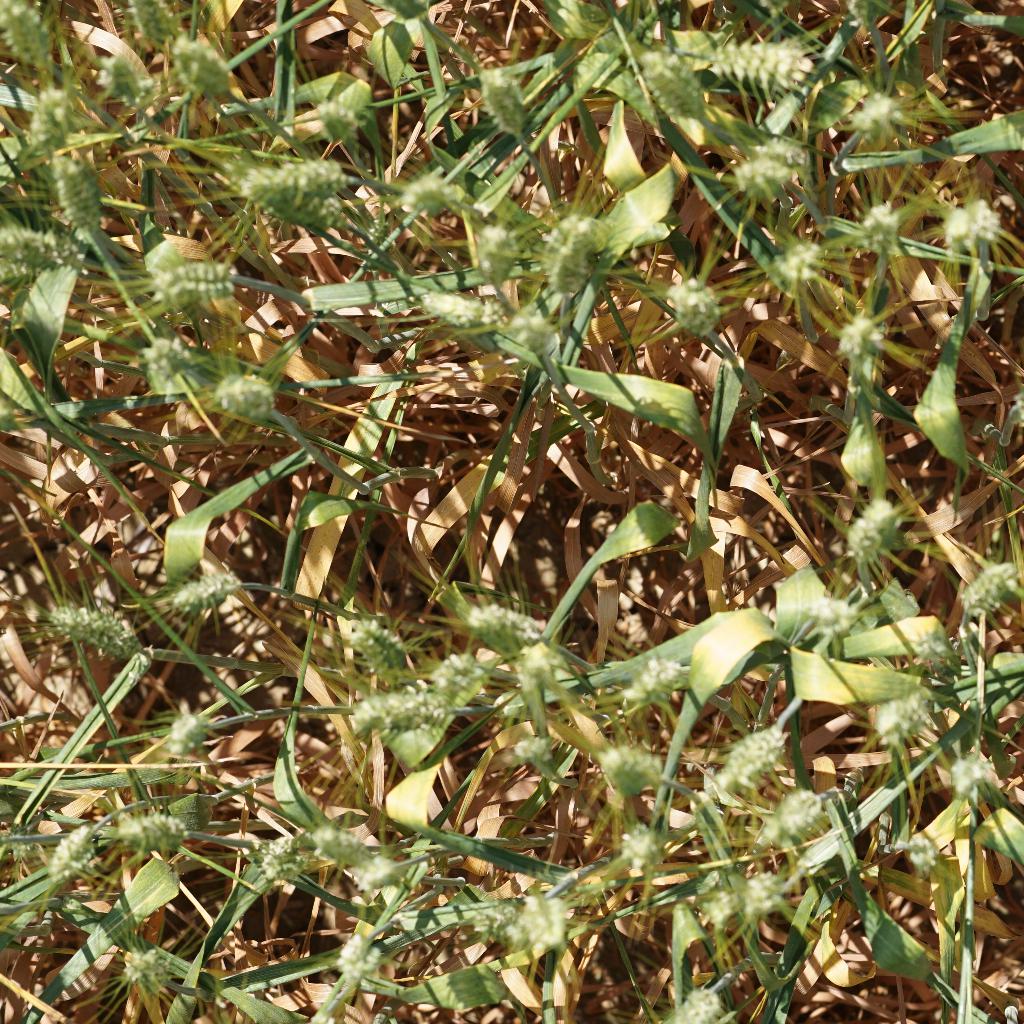
Country: France
Location: Gréoux
Wheat development stage: Filling